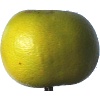
Label: Pomelo Sweetie 1